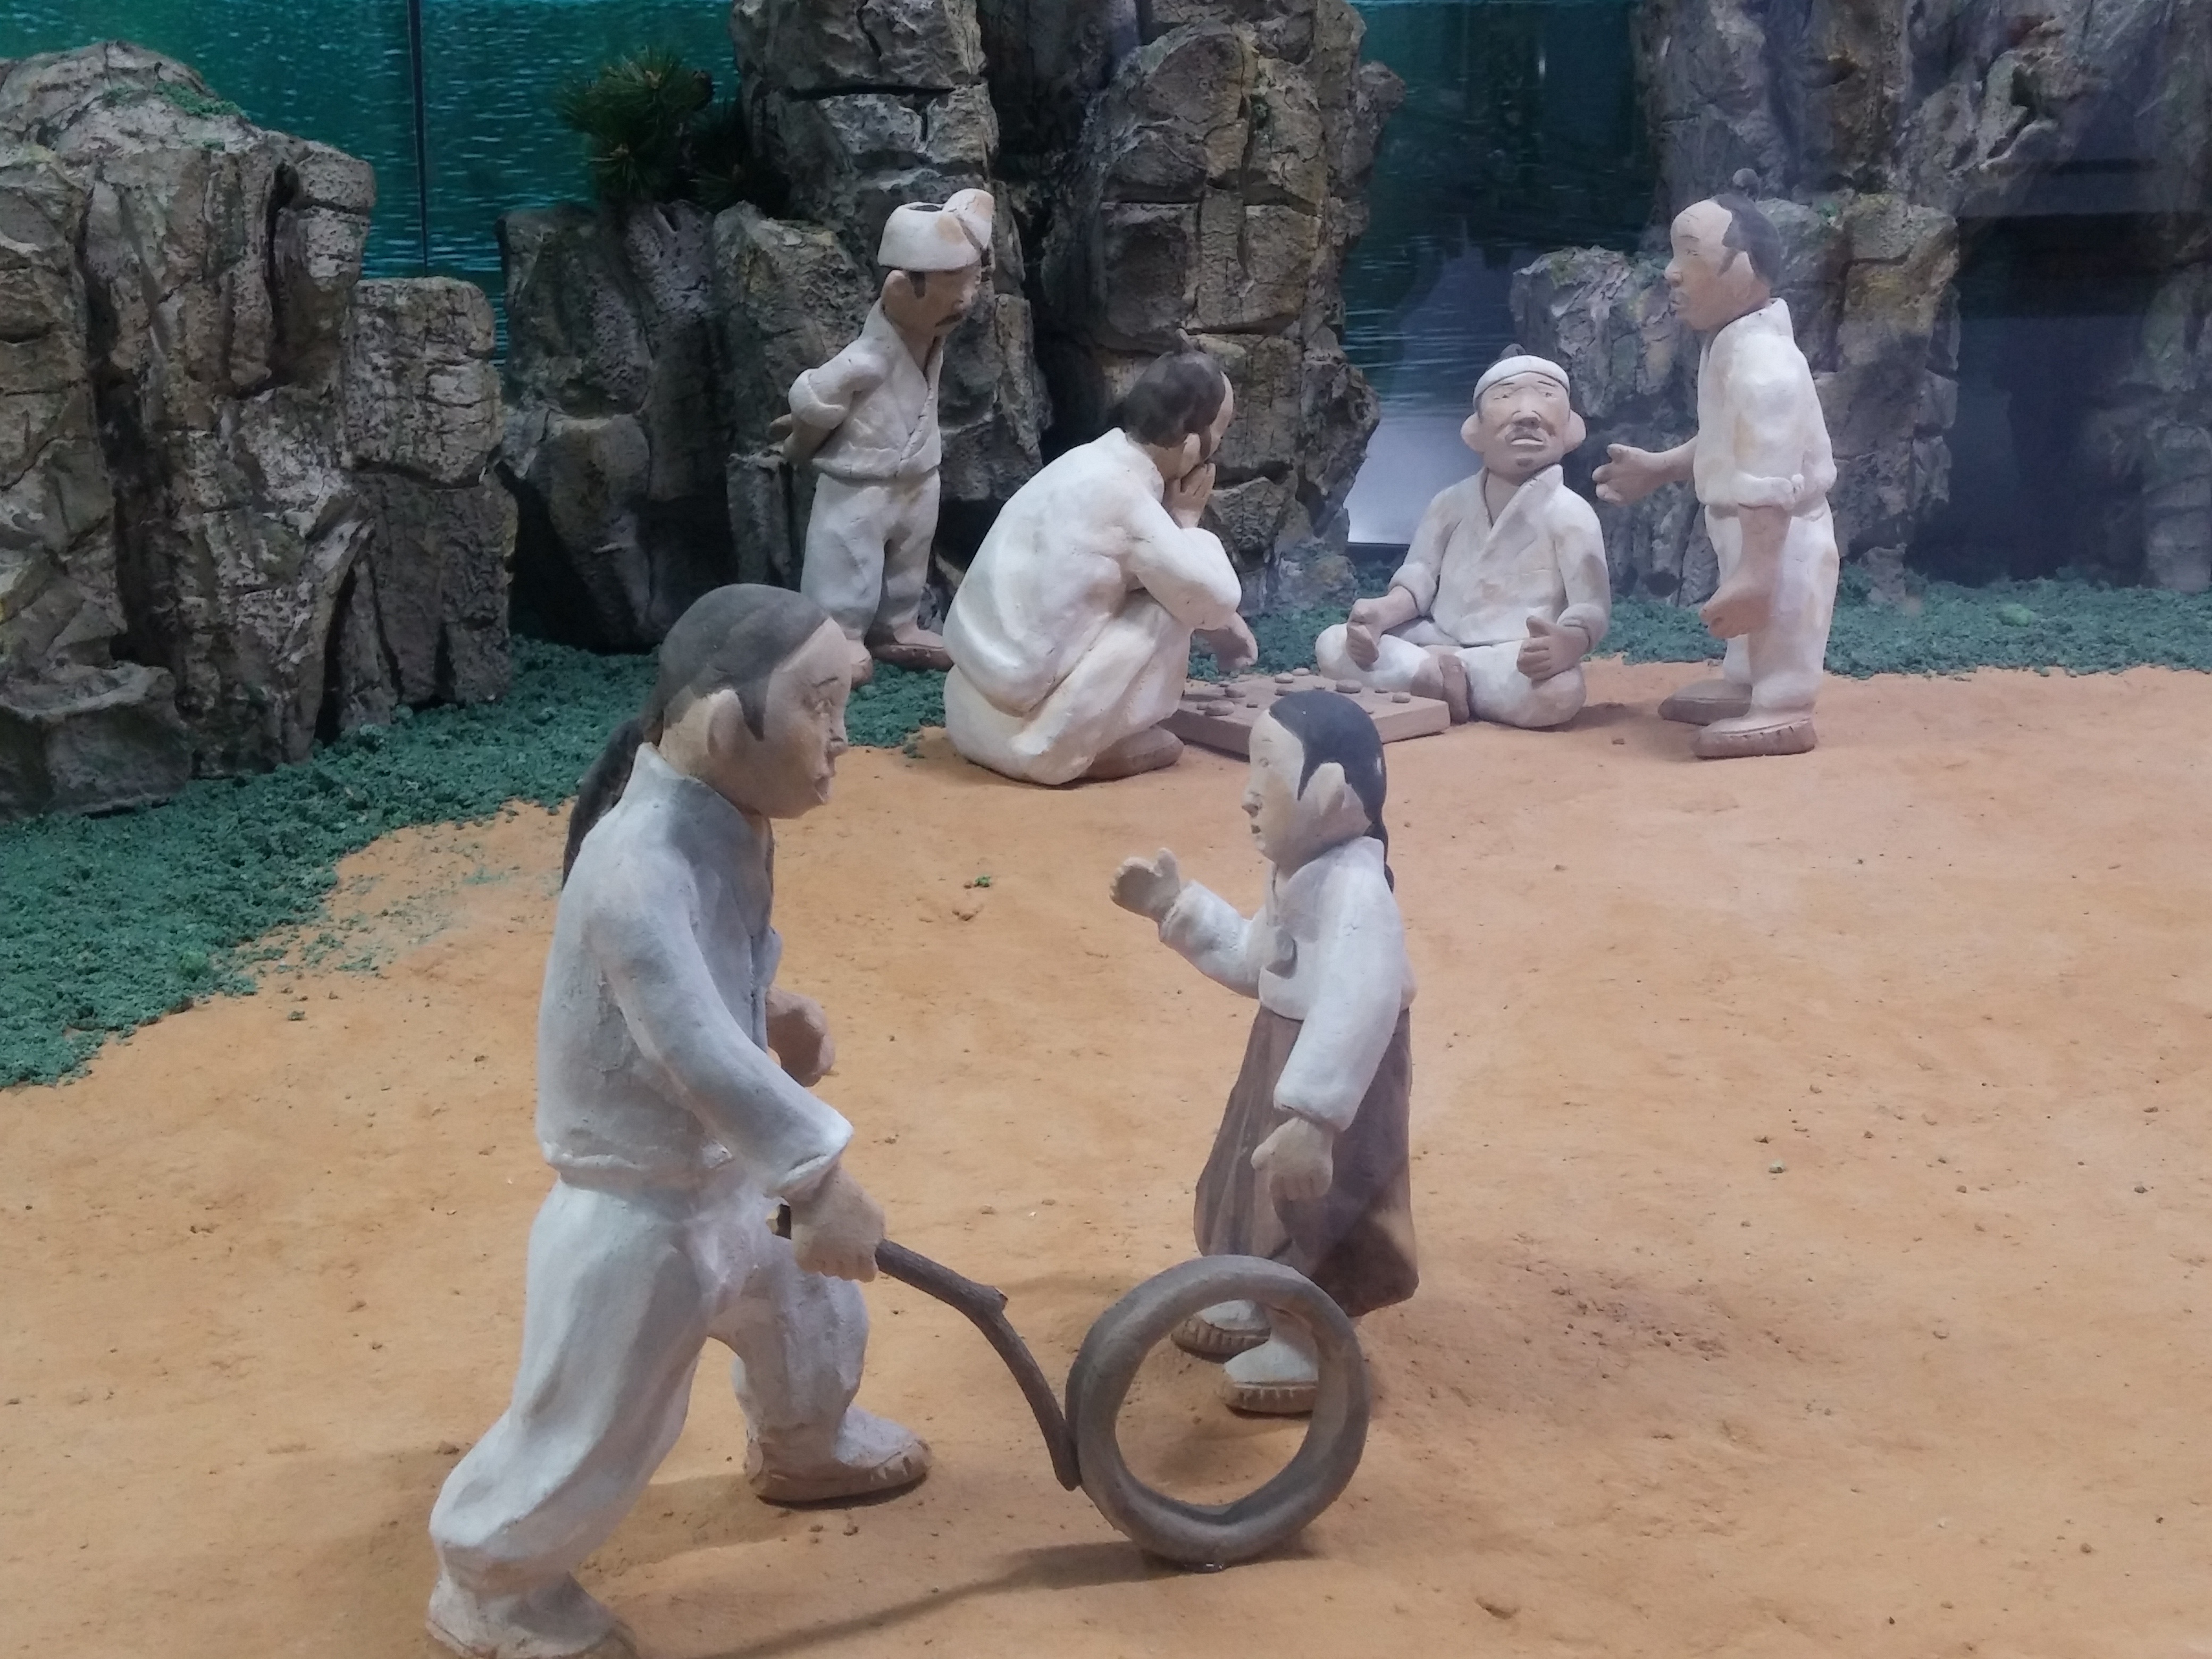
sand, monument, statue, sculpture, temple, commons, joseon dynasty, ancient history, human positions, earthenware figurines